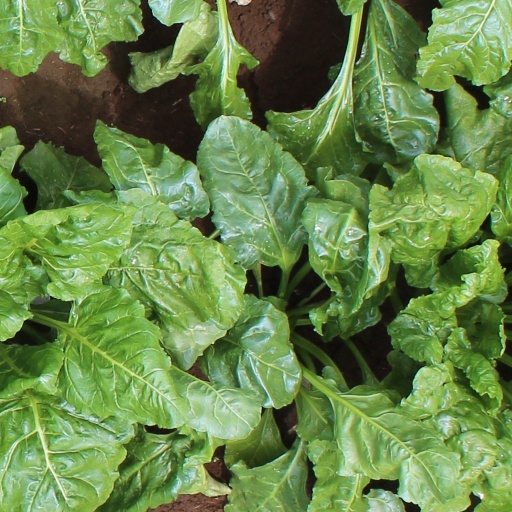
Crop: sugar beet